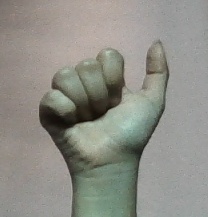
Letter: dhad